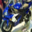
Label: motorcycle